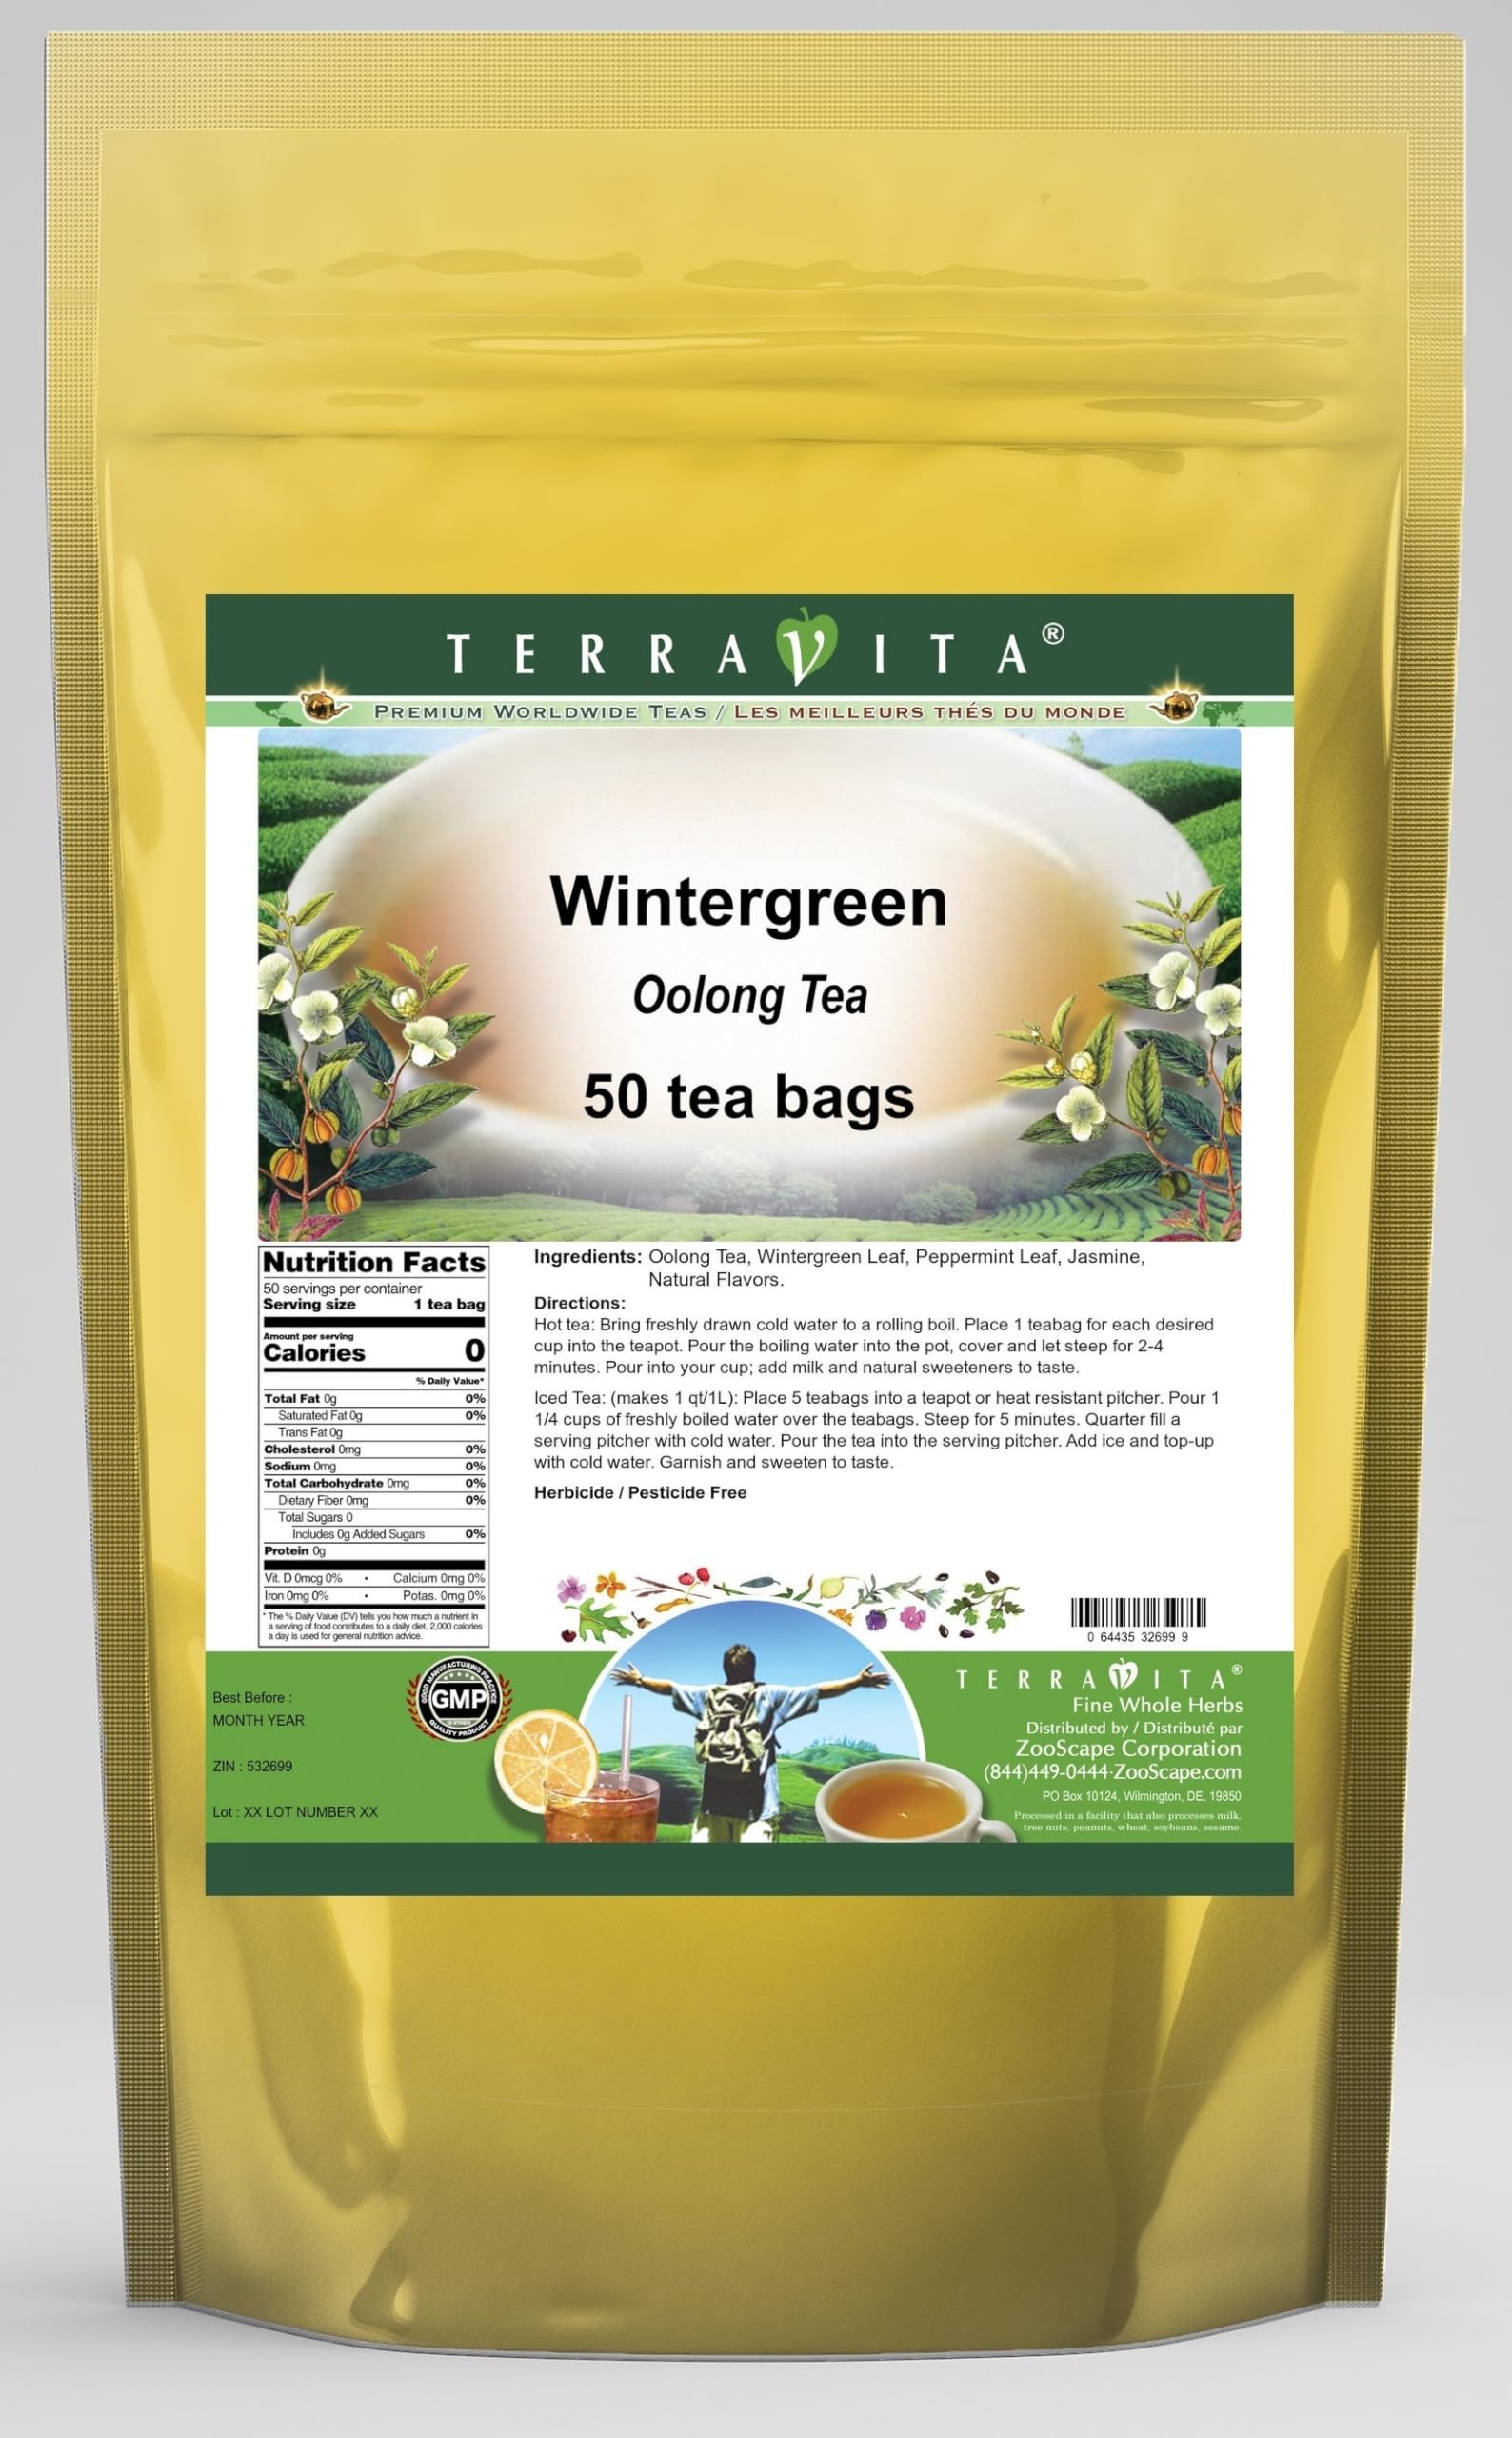
Item Name: Wintergreen Oolong Tea (50 tea bags, ZIN: 532699) - 2 Pack
Bullet Point 1: Our Wintergreen Oolong Tea is a luxurious flavored Oolong tea with Wintergreen Leaf, Peppermint Leaf and Jasmine that you can enjoy hot or cold! The Wintergreen flavor and aroma is wonderful! - Ingredients: Oolong tea, Wintergreen Leaf, Peppermint Leaf, Jasmine and Natural Wintergreen Flavor.
Bullet Point 2: No fillers.
Bullet Point 3: Manufacturer: TerraVita
Bullet Point 4: Size: 50 tea bags
Bullet Point 5: Oolong Tea Bags - Packed in a convenient upright pouch!
Product Description: Our Wintergreen Oolong Tea is a luxurious flavored Oolong tea with Wintergreen Leaf, Peppermint Leaf and Jasmine that you can enjoy hot or cold! The Wintergreen flavor and aroma is wonderful! - Ingredients: Oolong tea, Wintergreen Leaf, Peppermint Leaf, Jasmine and Natural Wintergreen Flavor. - Hot tea brewing method: Bring freshly drawn cold water to a rolling boil. Place 1 teabag for each desired cup into the teapot. Pour the boiling water into the pot, cover and let steep for 2-4 minutes. Pour into your cup; add milk and natural sweeteners to taste. - Iced tea brewing method: (to make 1 liter/quart): Place 5 teabags into a teapot or heat resistant pitcher. Pour 1 1/4 cups of freshly boiled water over the teabags. Steep for 5 minutes. Quarter fill a serving pitcher with cold water. Pour the tea into the serving pitcher. Add ice and top-up with cold water. Garnish and sweeten to taste. - TerraVita is an exclusive line of premium-quality, natural source products that use only the finest, purest and most potent ingredients found around the world. TerraVita is hallmarked by the highest possible standards of purity, potency, stability and freshness. All of our products are prepared with the highest elements of quality control, from raw materials through the entire manufacturing process, up to and including the moment that the bottles or bags are sealed for freshness and shipped out to you. Our highest possible standards are certified by independent laboratories and backed by our personal guarantee. - TerraVita exists to meet and ensure your family's health and wellness without the harmful effects of chemicals and health products. We strive to make all of our products affordable and reliable and are constantly searching the market to maintain our affordability and to look f
Value: 100.0
Unit: Count

Price: 38.54